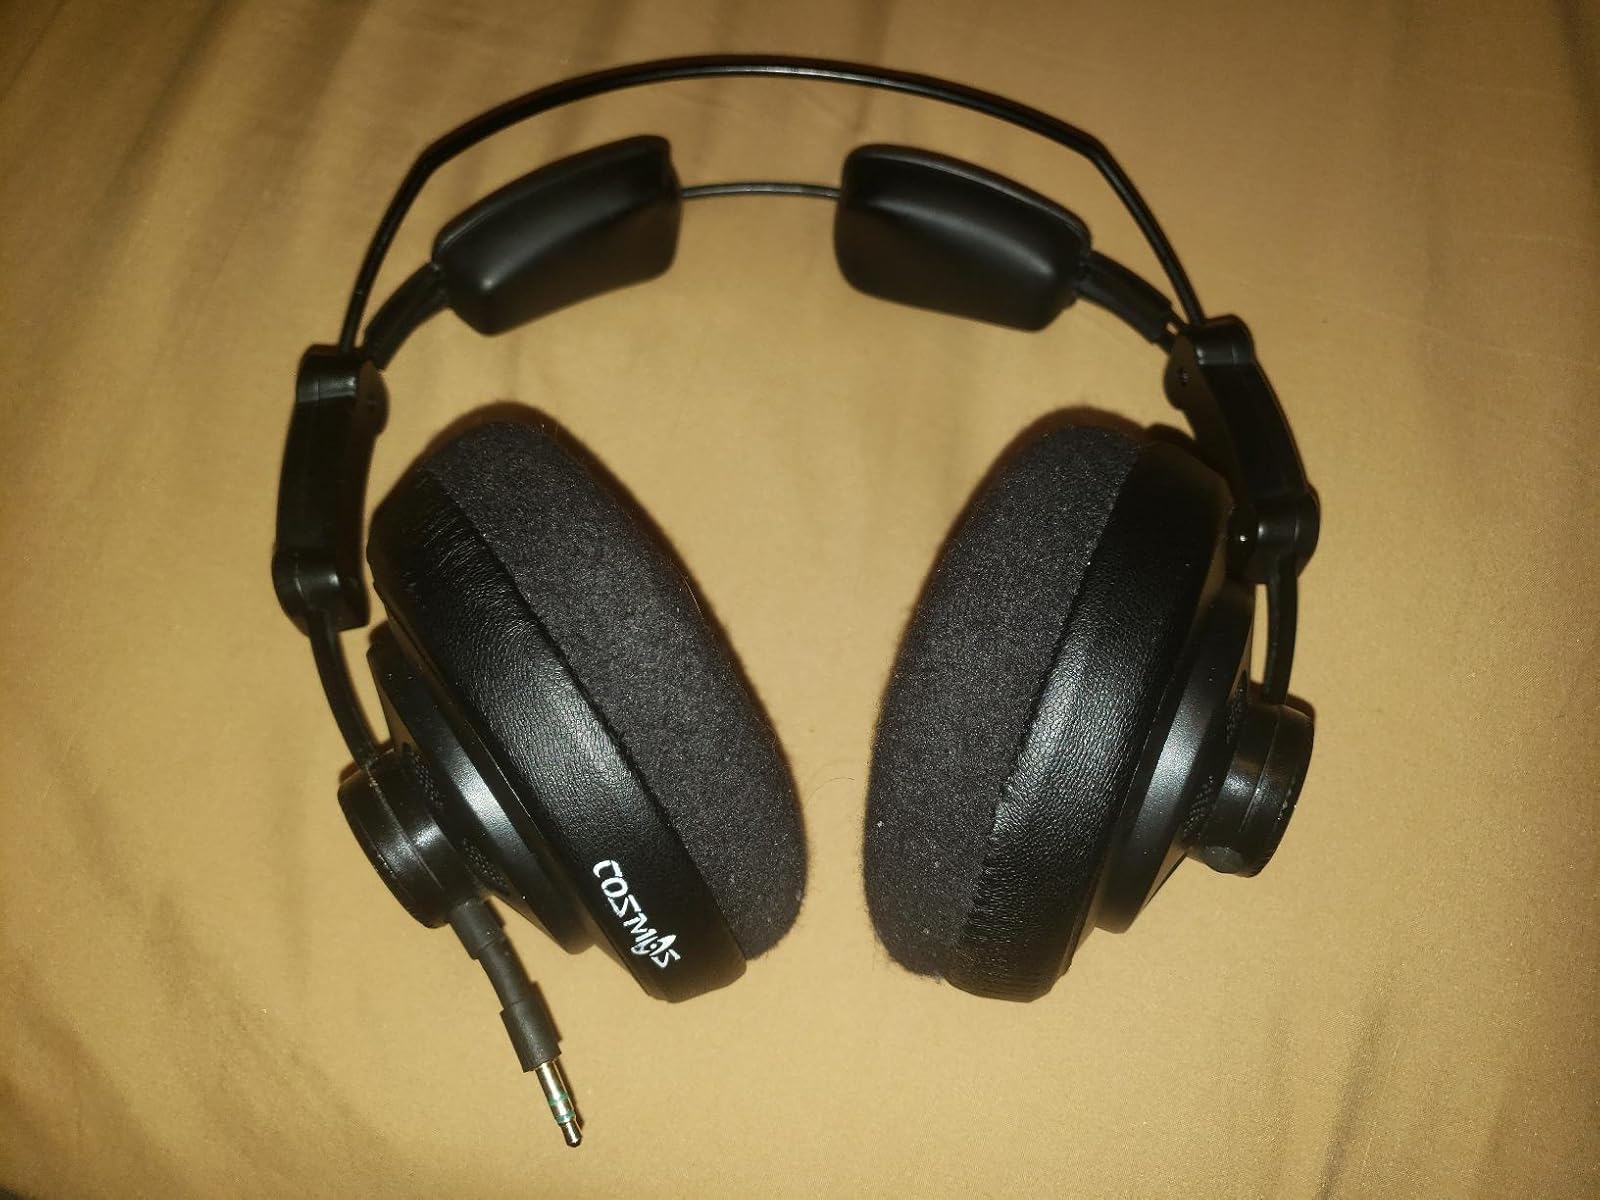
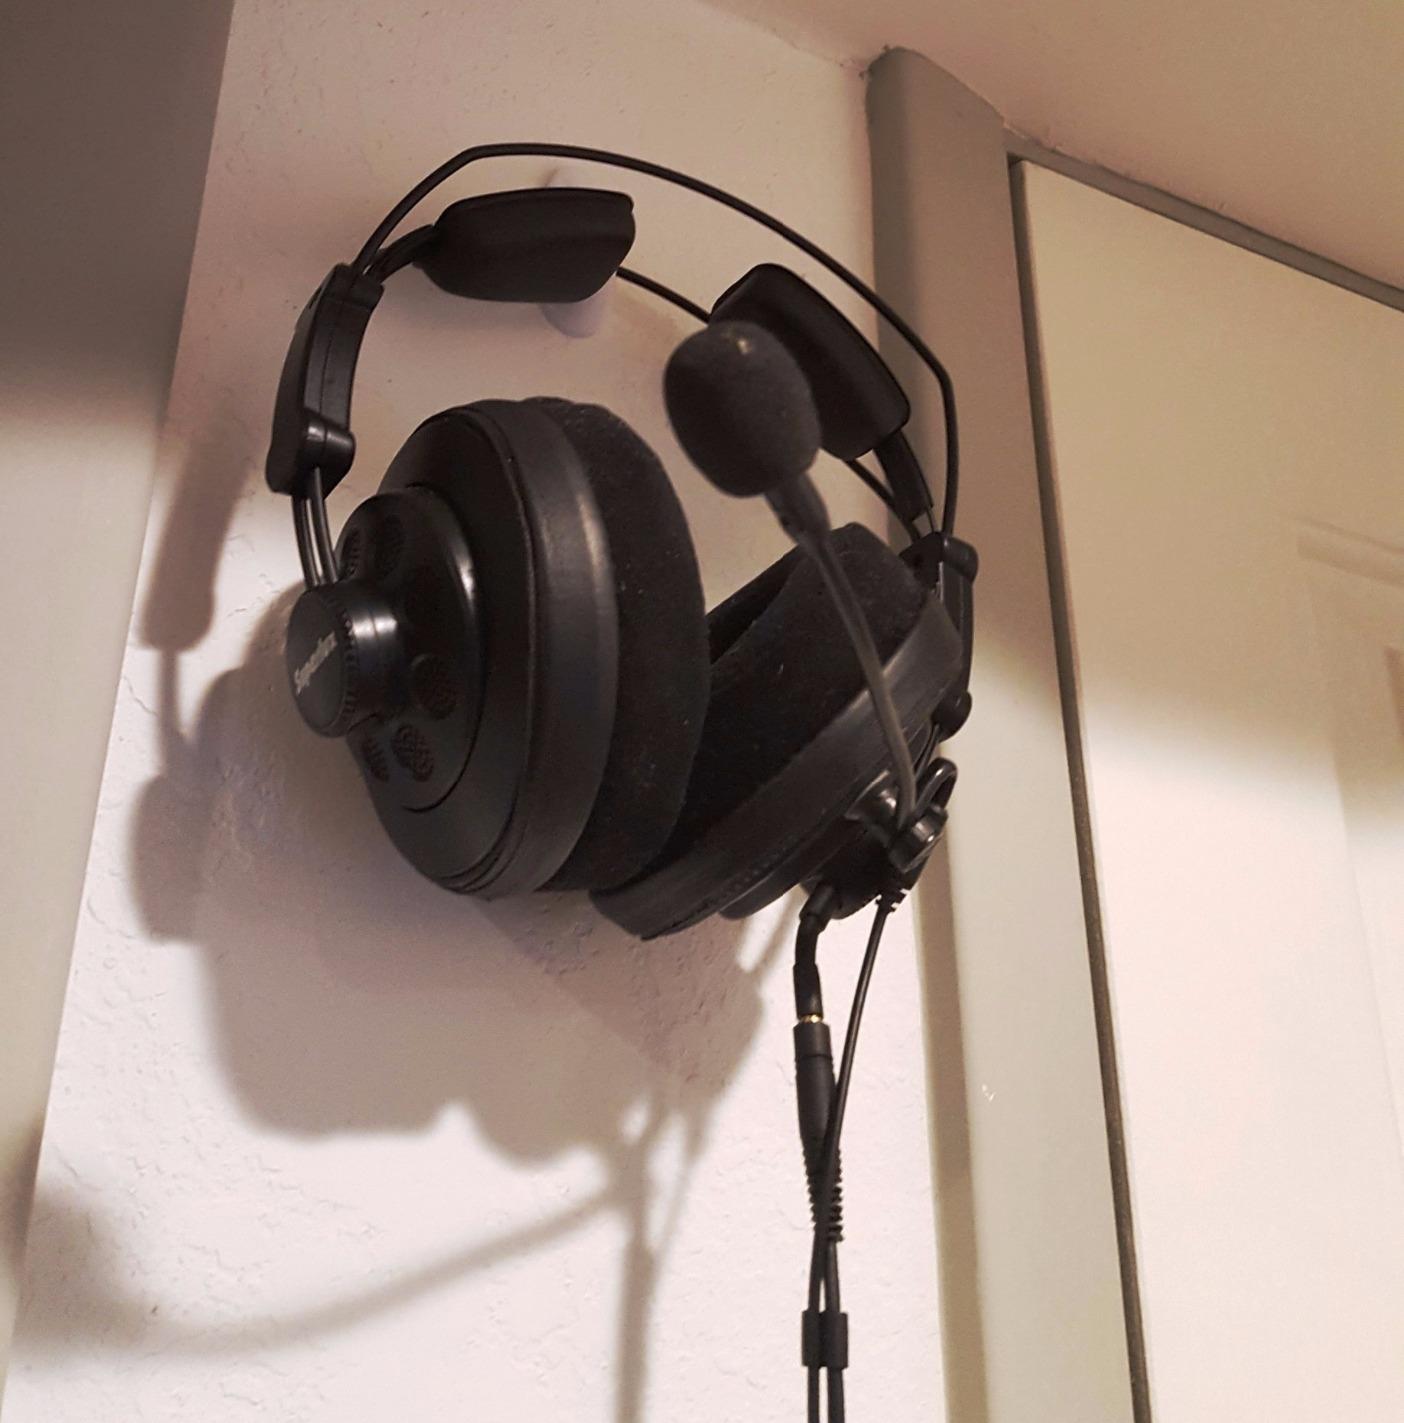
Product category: headphones
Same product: yes